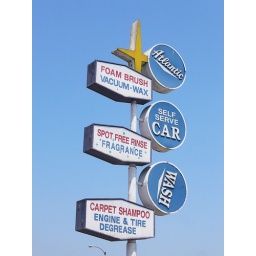
A great plastic sign with a surprising balance of shapes topped by a four-point star. Cool!